Rolf Engen

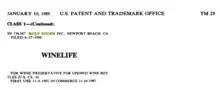
An image of Rolf Engen's 1989 Winelife patent, United States Patent and Trademark Office

Rolf Engen was born in Minneapolis, Minnesota; he later moved with his family to Santa Ana, California, where he attended Santa Ana Elementary School. Engen began playing volleyball at the Santa Ana YMCA as a teenager in 1947. He was an All-Army setter while stationed with the U.S. Army at Fort Lewis south of Tacoma, Washington.